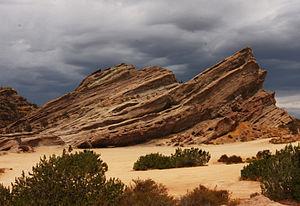
Star Trek est un film américain de science-fiction réalisé par J. J. Abrams et sorti en 2009.
Vasquez Rocks est un parc naturel qui s'étend sur un peu plus de 3 km², et situé au nord du comté de Los Angeles, en Californie, États-Unis. Il fait partie d'Agua Dulce, une census-designated place entre les villes Santa Clarita et Palmdale, juste au nord de Los Angeles, et fait partie de la chaine montagneuse des Sierra Pelona Mountains.